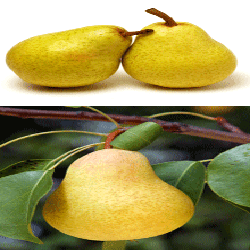
Label: Pear